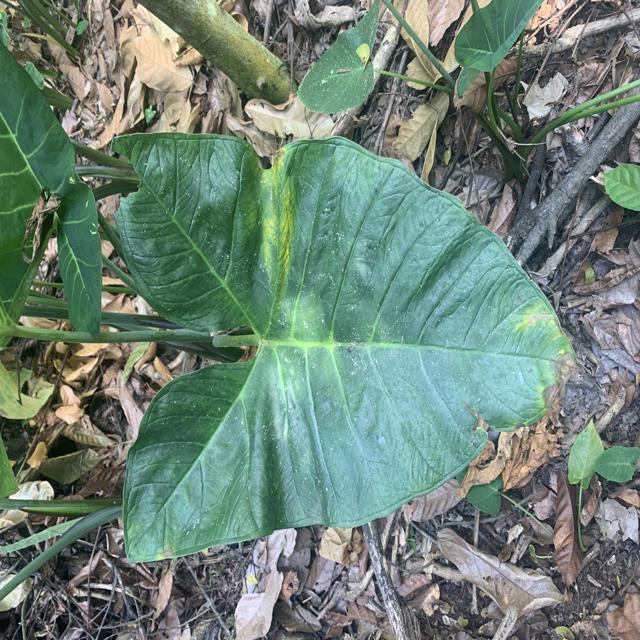
Label: Healthy